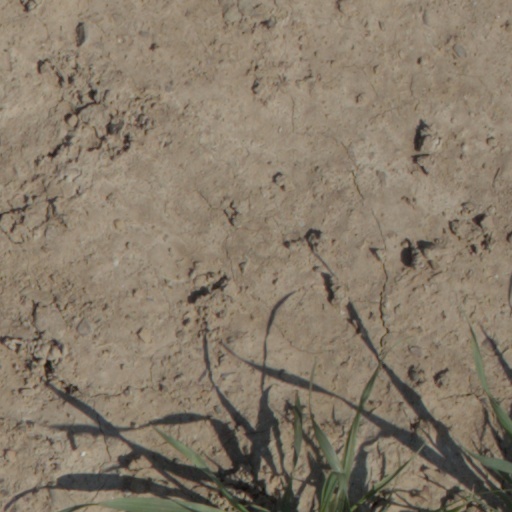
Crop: wheat